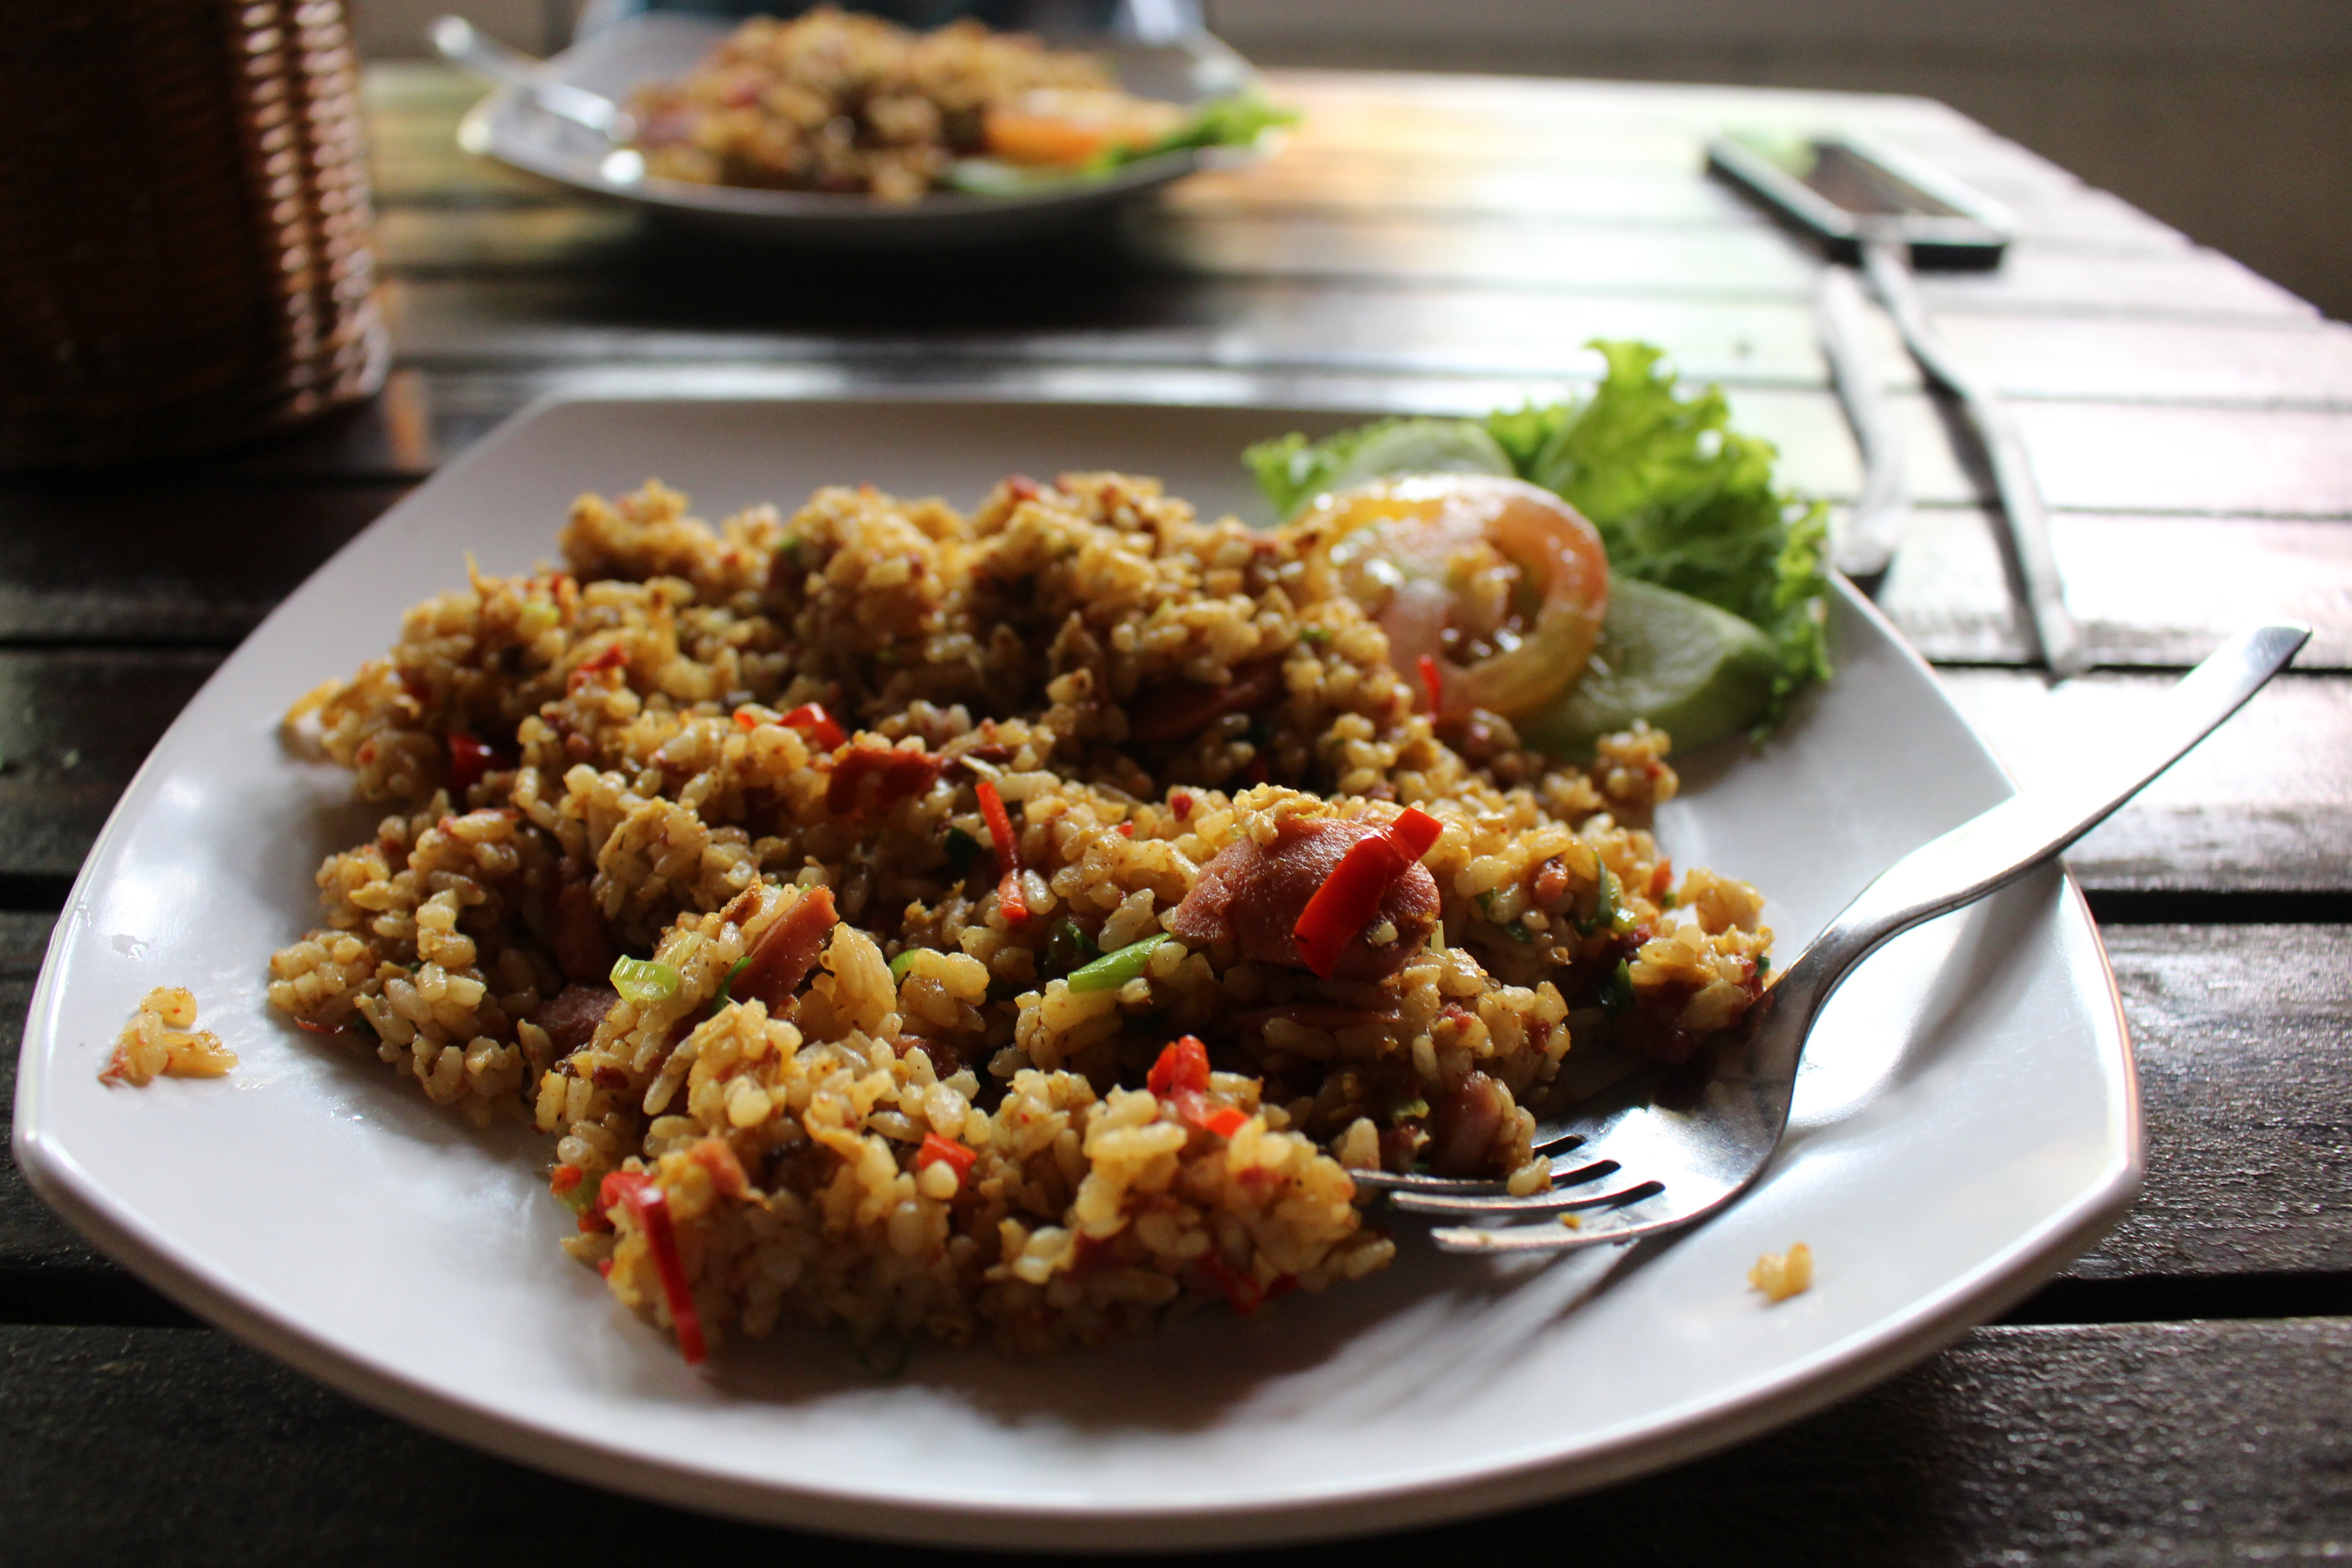
dish, meal, food, produce, vegetable, meat, cuisine, asian food, fried rice, curry, nasi goreng, nasi, chinese food, stuffing, fried food, goreng